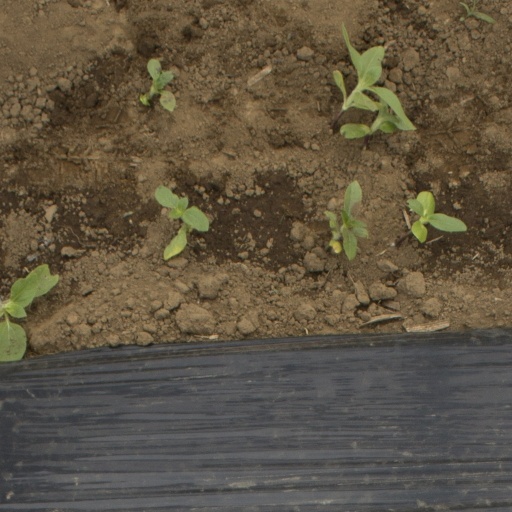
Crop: Jerusalem artichoke